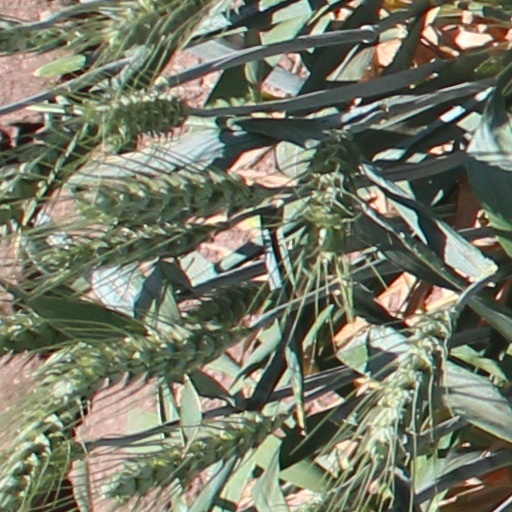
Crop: wheat